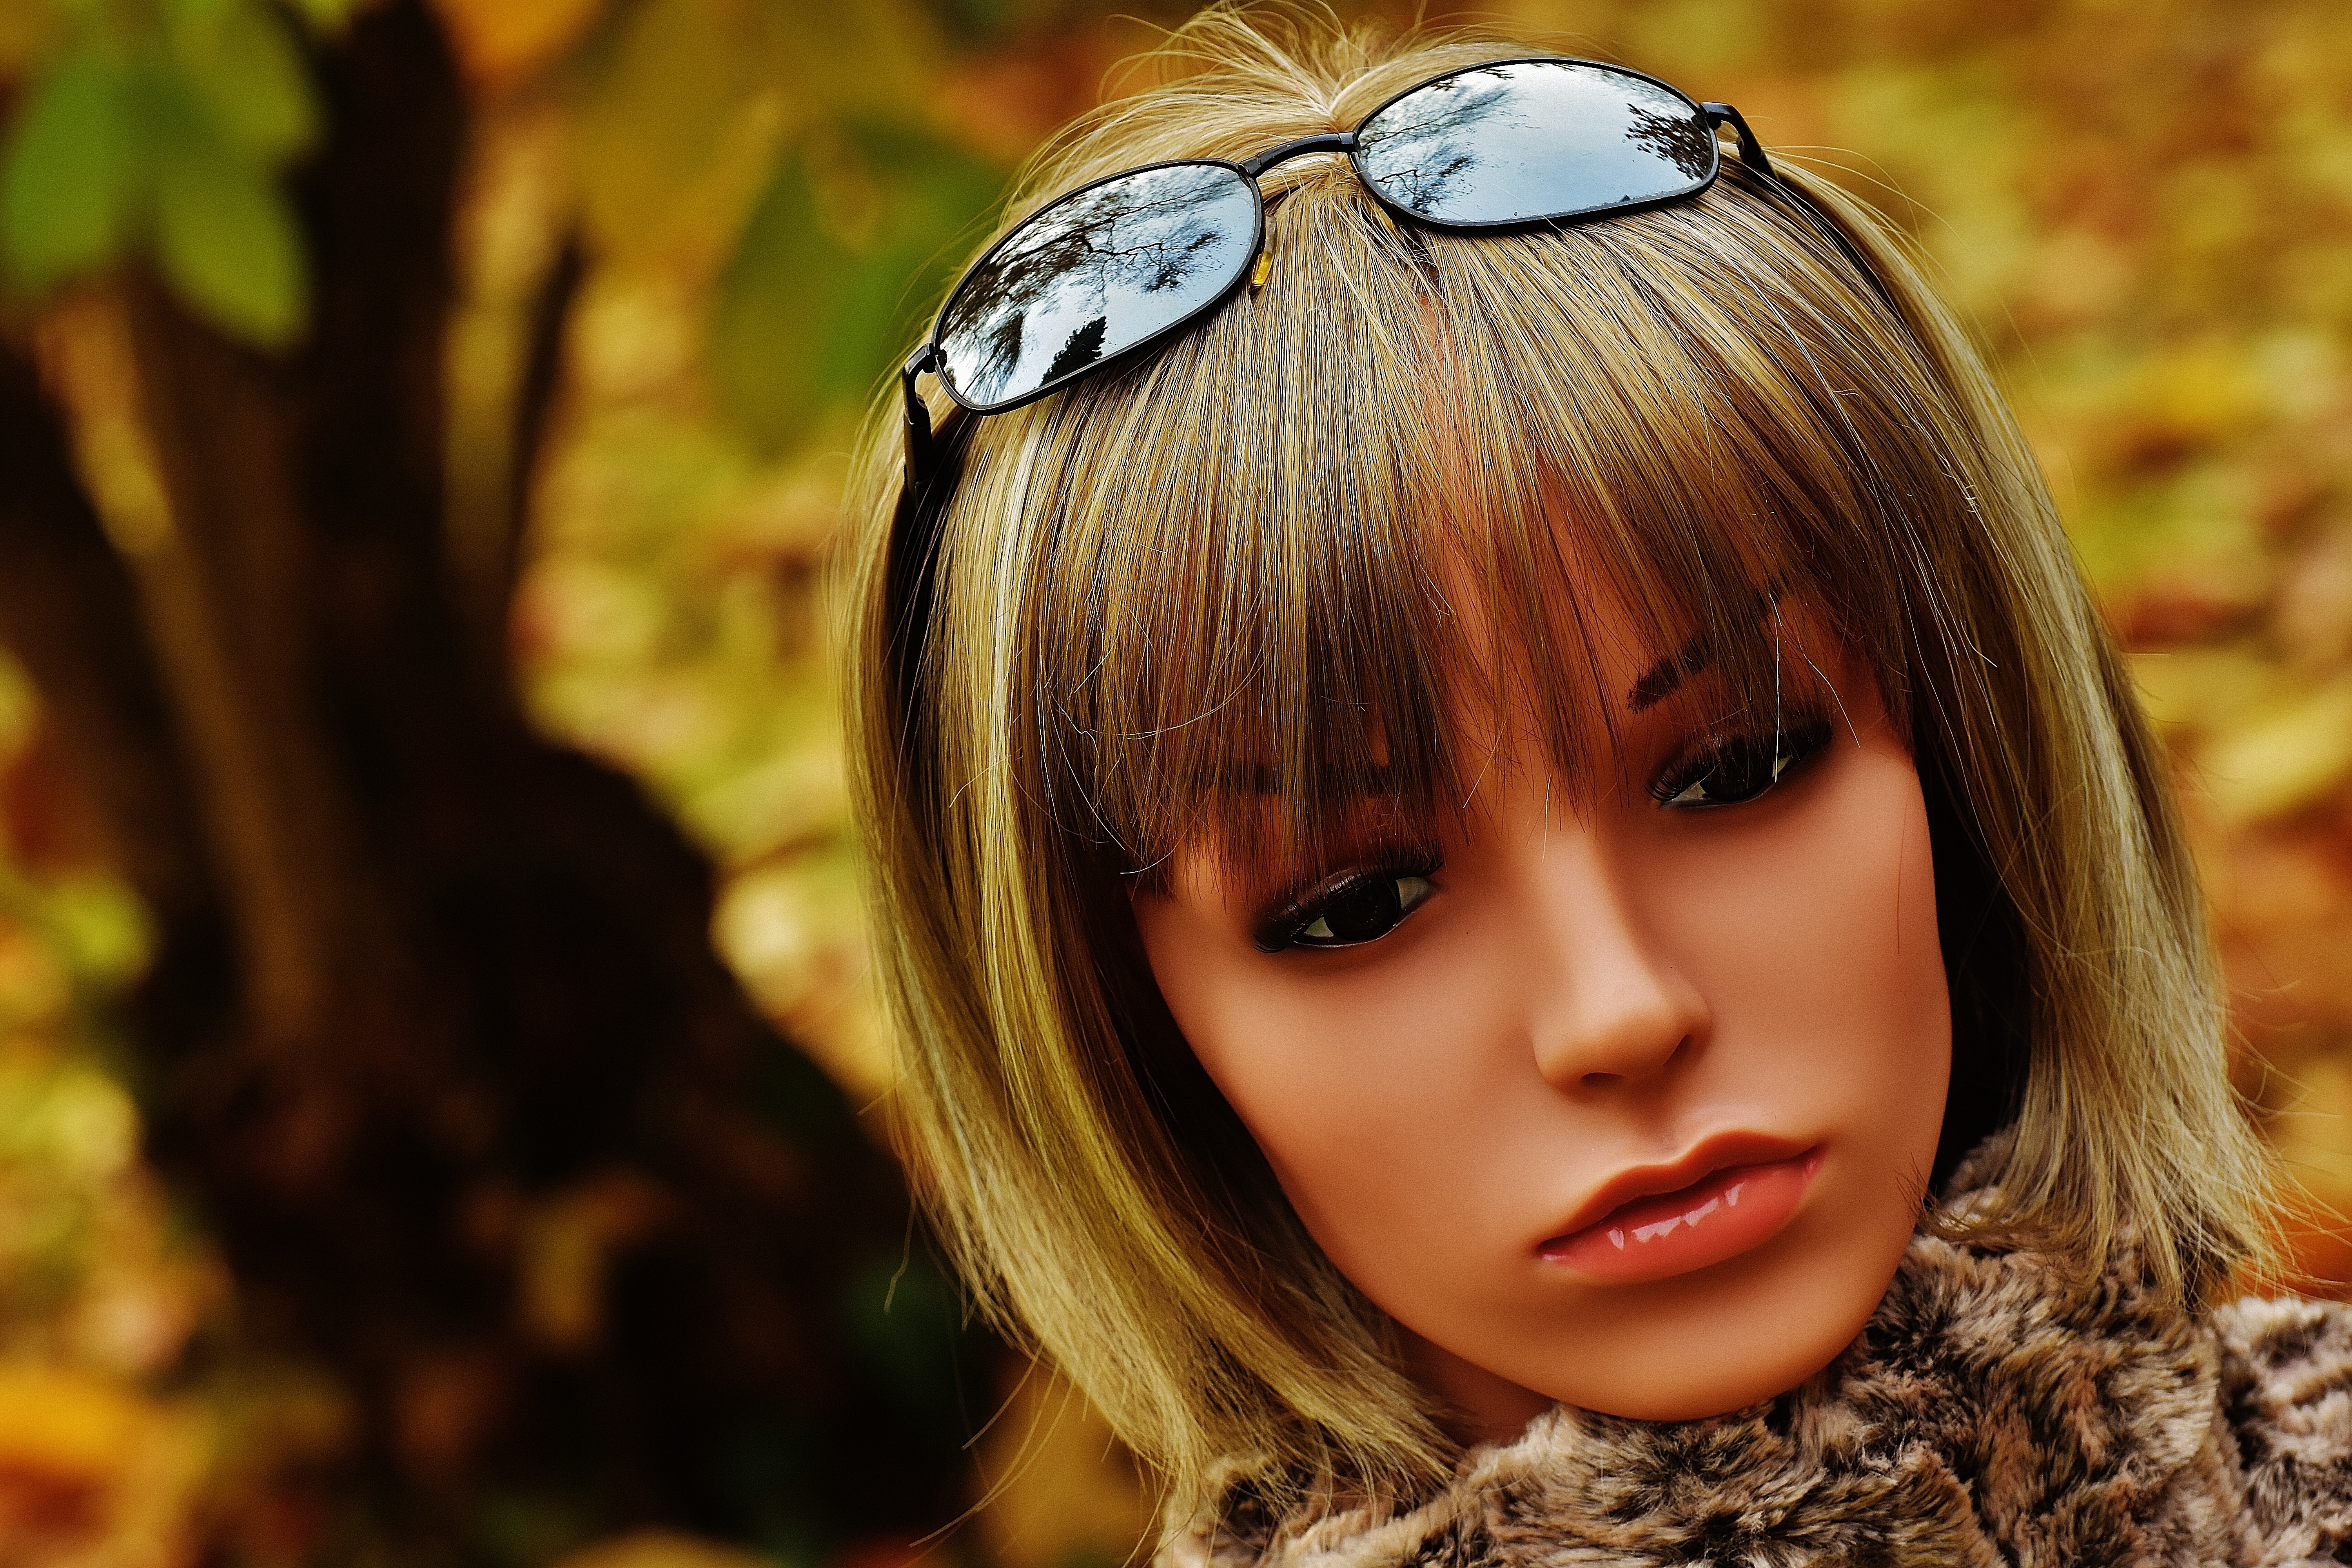
girl, woman, hair, photography, flower, female, portrait, model, young, autumn, romantic, fashion, clothing, toy, hairstyle, close up, mannequin, face, doll, eyes, shooting, dress, figure, sunglasses, eye, head, skin, beauty, pretty, organ, dreamy, sweetness, display dummy, femininity, female model, melted, attractive, wig head, dekokopf, young woman, chic, brown hair, portrait photography